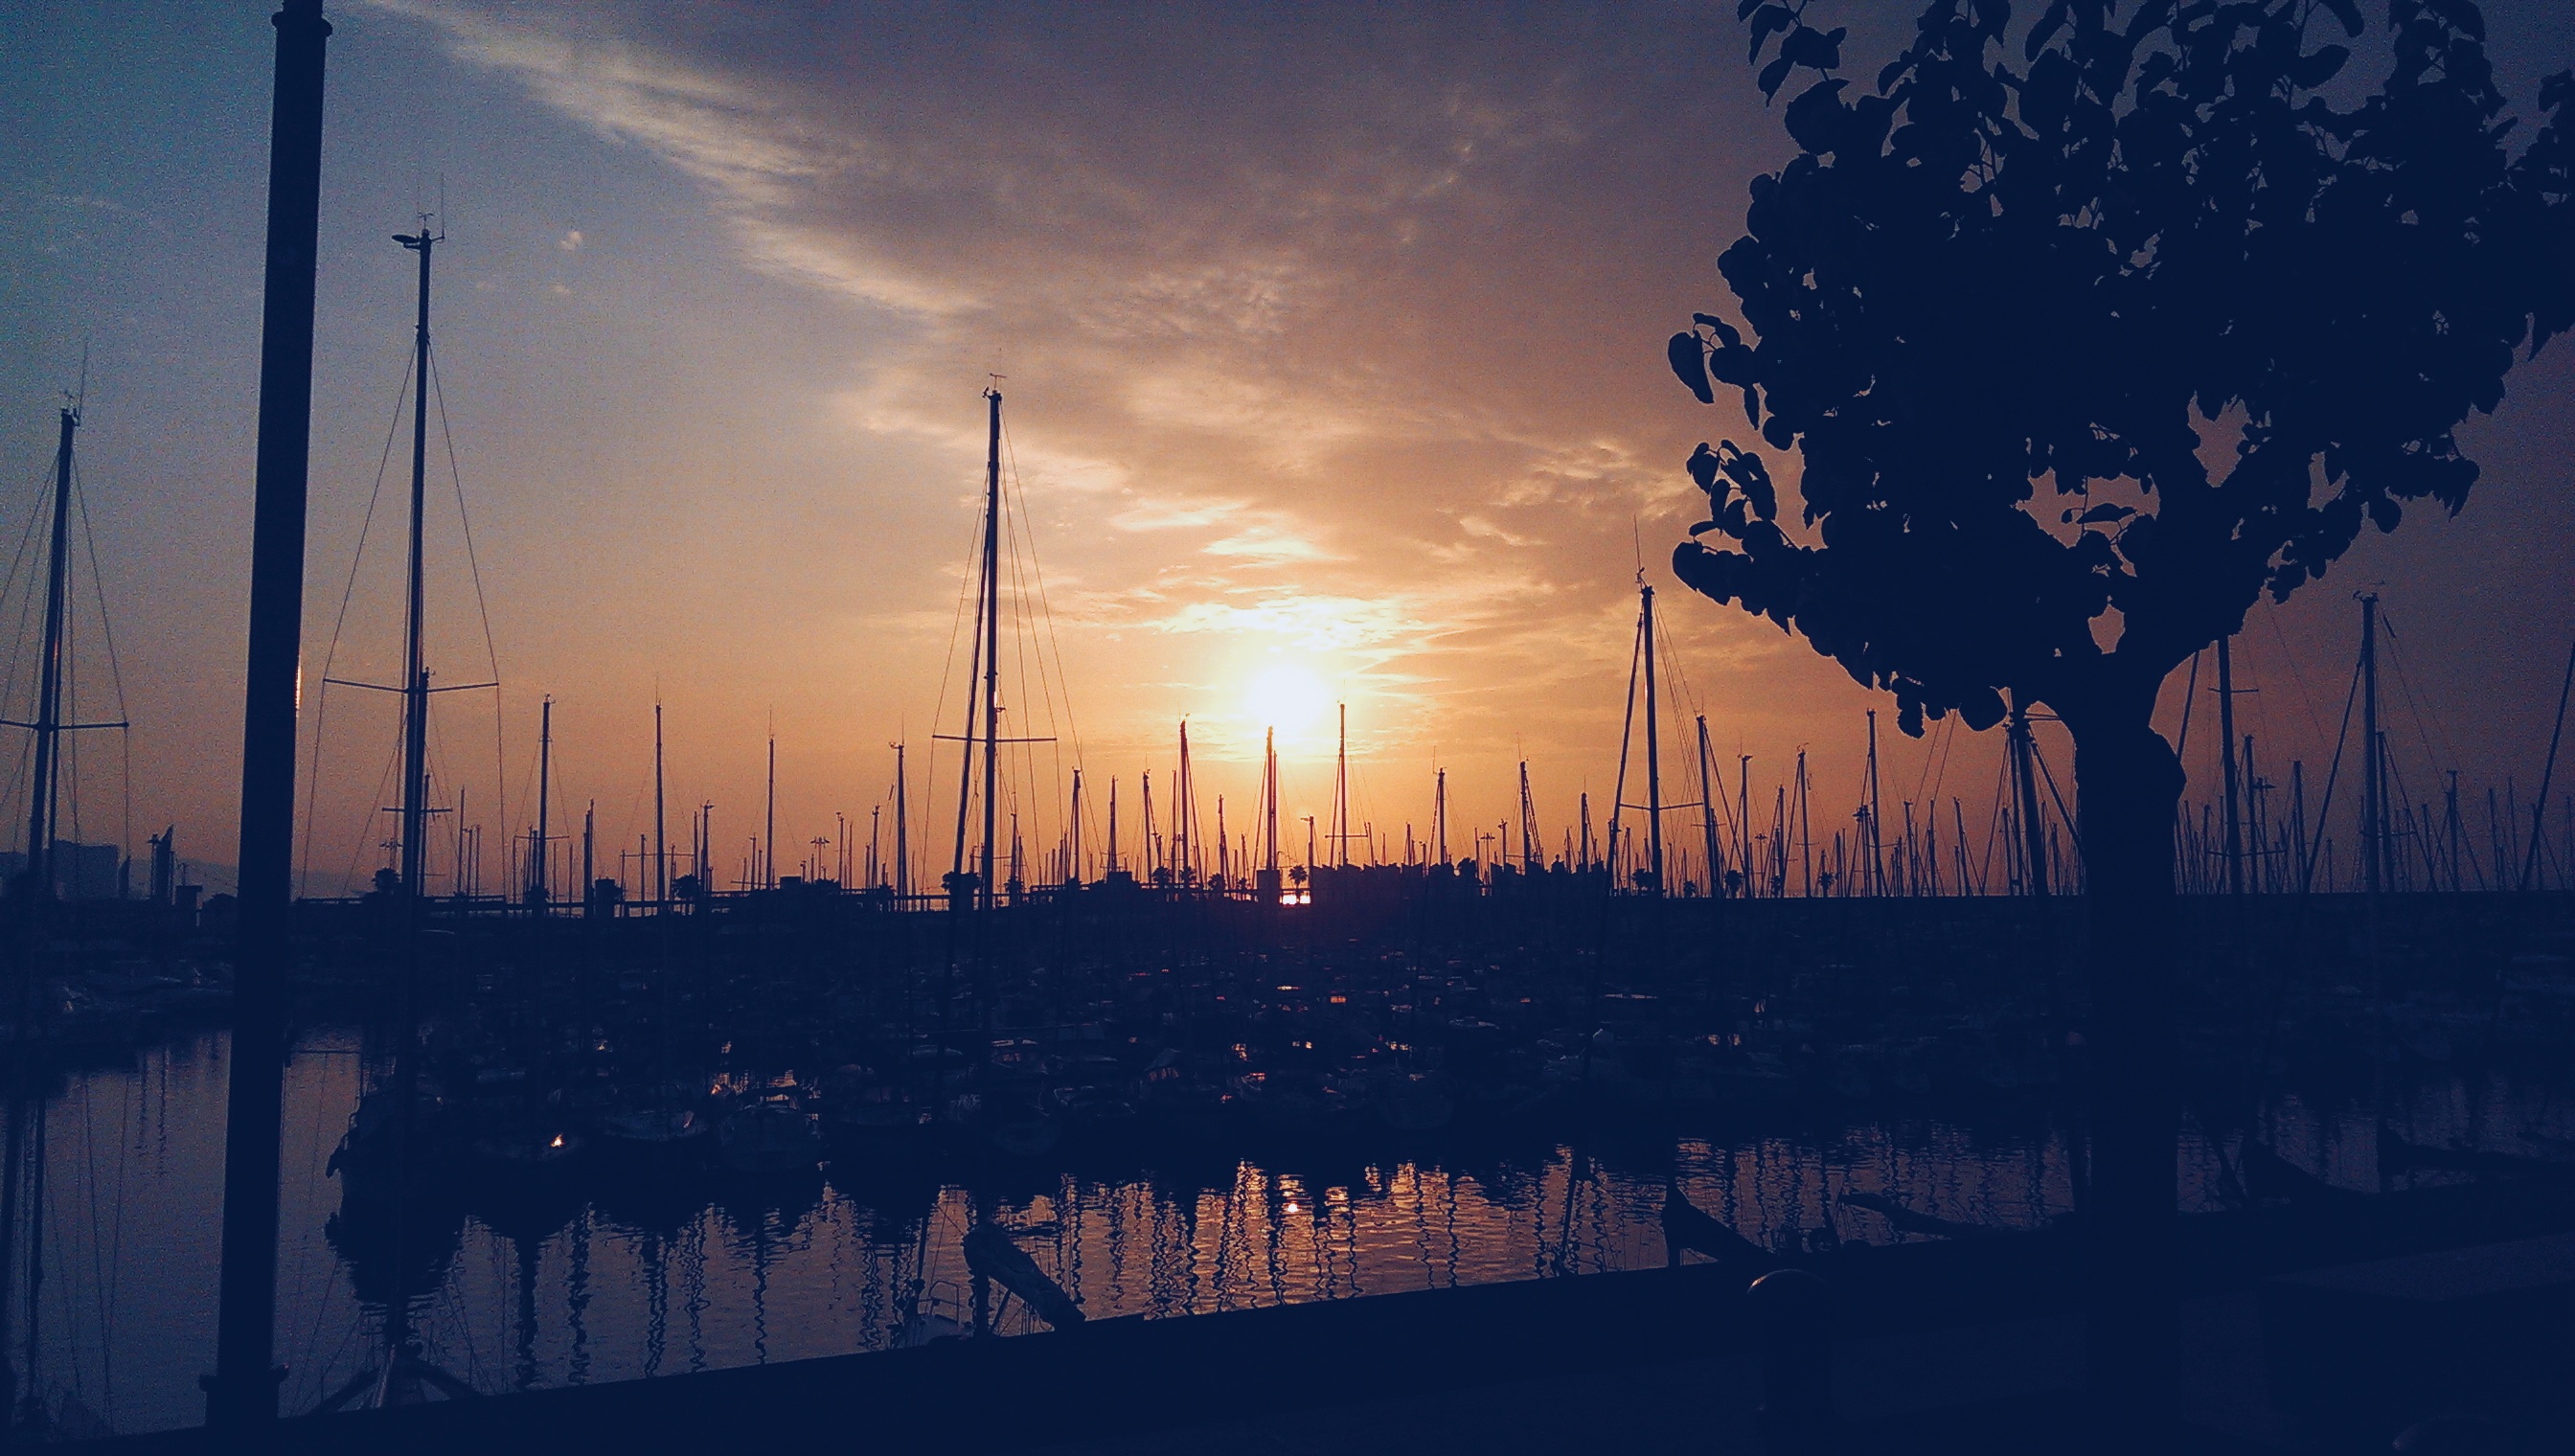
horizon, cloud, sky, sun, sunrise, sunset, sunlight, morning, dawn, dusk, evening, reflection, afterglow, atmospheric phenomenon